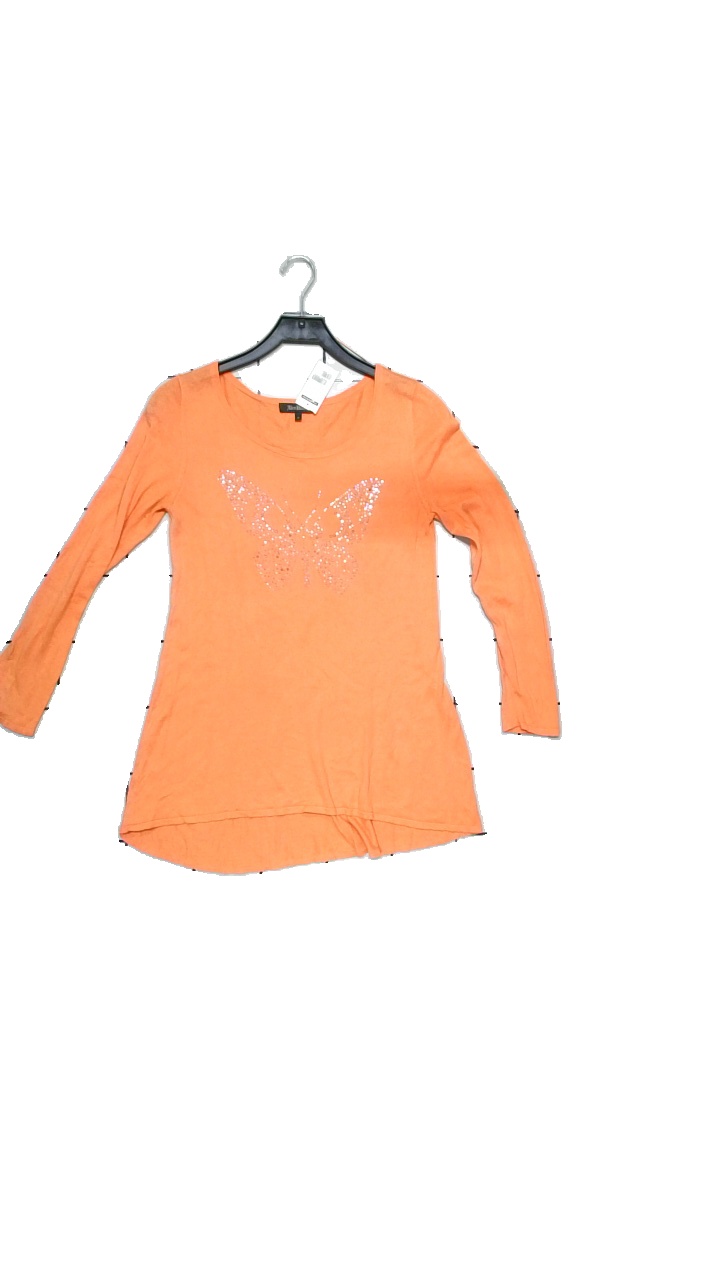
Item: Top (Ladies)
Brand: Alice Bizous (joy)
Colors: Pink, Orange
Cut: Long, Tight
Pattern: Metallic
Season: Spring
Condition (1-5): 4
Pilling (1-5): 4
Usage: Reuse
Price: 50-100